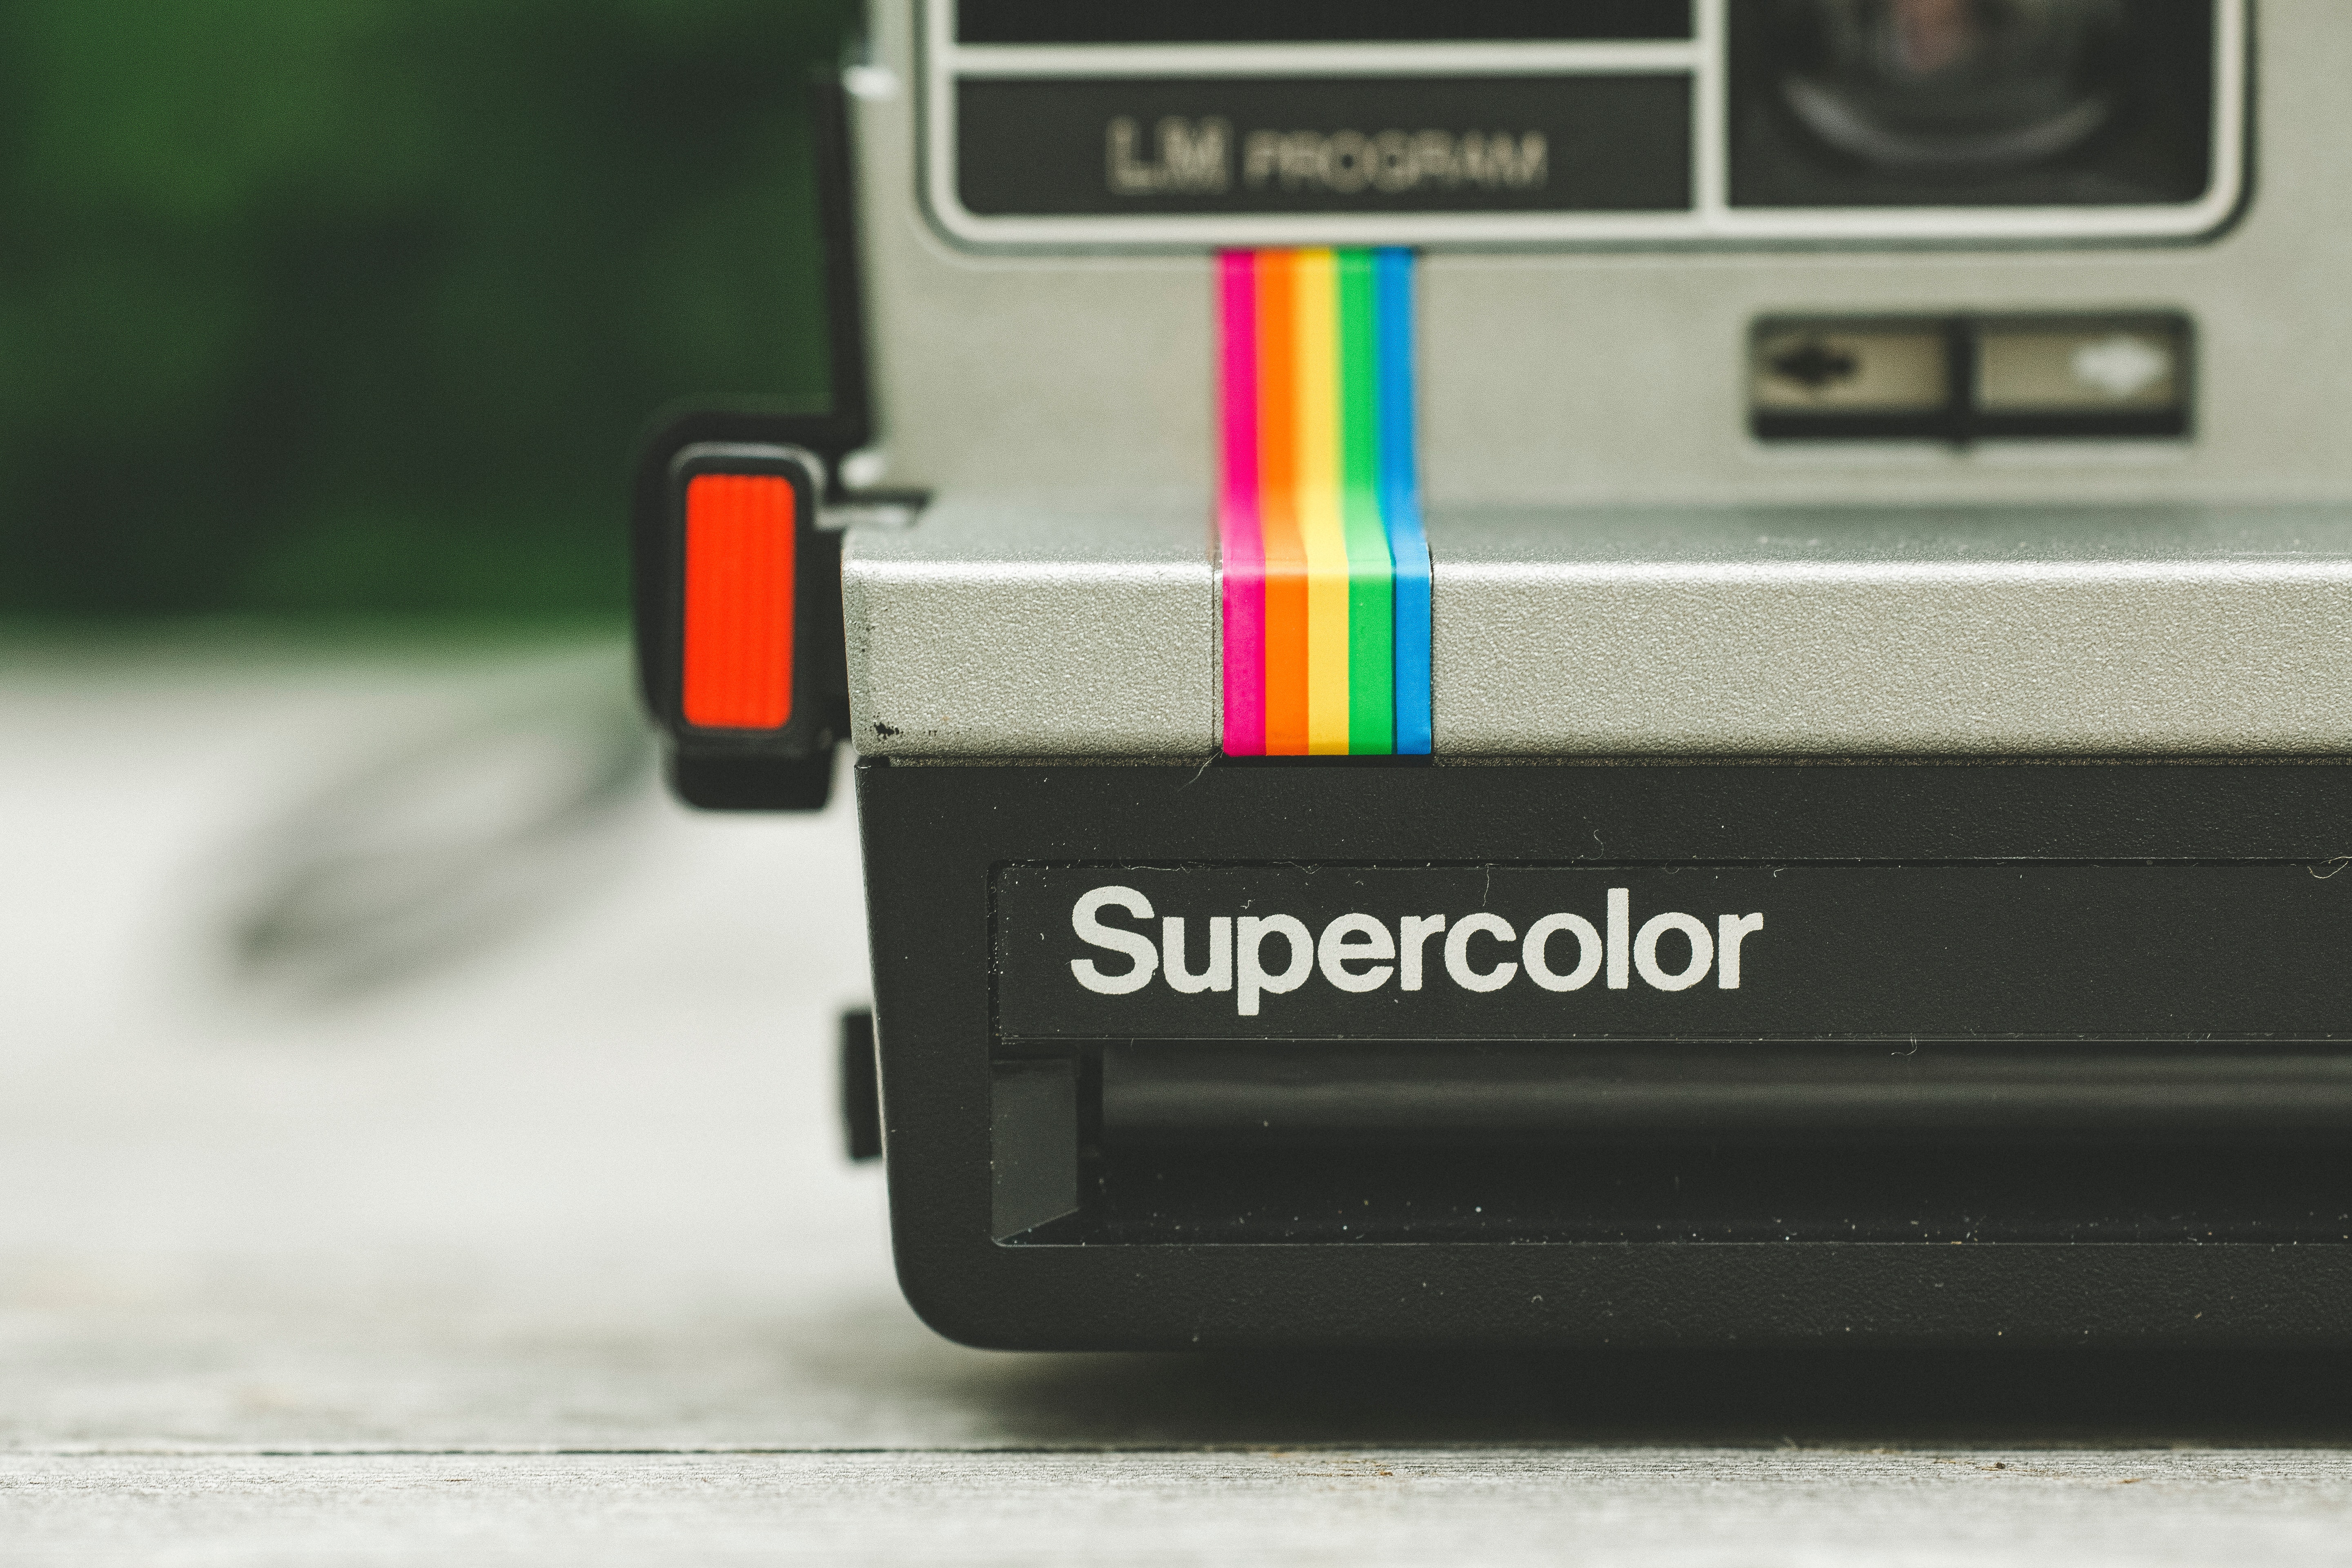
cameras optics, Point and shoot camera, camera, camera accessory, instant camera, technology, digital camera, film camera, electronic device, photography